Paul Kummer

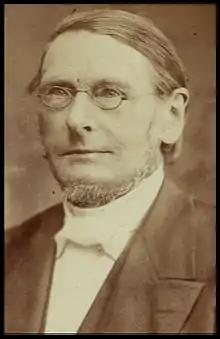
Mycologist Paul Kummer

Paul Kummer (22 August 1834 – 6 December 1912) was a minister, teacher, and scientist in Zerbst, Germany, known chiefly for his contribution to mycological nomenclature. Earlier classification of agarics by pioneering fungal taxonomist Elias Magnus Fries designated only a very small number of genera, with most species falling into "Agaricus". These few genera were divided into many "tribus" ("tribes"; not tribes in the modern sense). In his 1871 work, "Der Führer in die Pilzkunde", Kummer raised the majority of Fries ""tribus"" to the status of genus, thereby establishing many of the generic names for agarics that are in use to this day. In 1874 he issued the work "Der Führer in die Flechtenkunde" with numbered lichen specimens arranged in two plates like an exsiccata.